Ringerike (municipality)

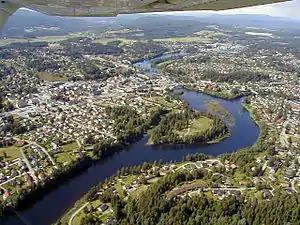
Hønefoss, largest town and the administrative centre of Ringerike

The municipality of Ringerike is bordered on the north by the municipalities of Sør-Aurdal and Søndre Land; on the east by Gran, Jevnaker, Lunner, and Oslo; in the south by Bærum, Hole, and Modum; and in the west by Krødsherad and Flå.